Towel Power

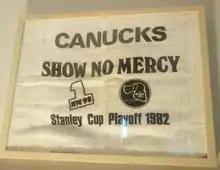
Original towel from game 4 against the Chicago Blackhawks in the 1982 playoffs.

Neilson was fined $1,000 and the franchise was fined $10,000 as a result of the incident. Myers later called Neilson's action "bush league". While NHL executive vice-president Brian O'Neill stated that the mock surrender "disgraced the championship series," Canucks' captain, Stan Smyl, noted that several players were "surprised" by Neilson's action because the coach had always been "respectful", and it was an "extreme way for him to react".